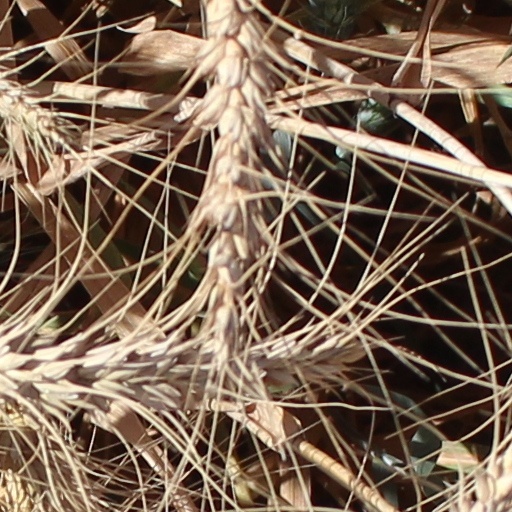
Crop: wheat